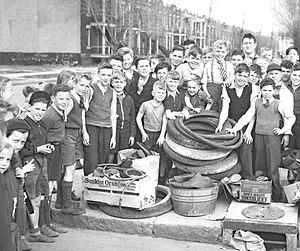
Des jeunes du quartier Rosemont à Montréal récupèrent du caoutchouc pour les forces armées. Ils ont ramassé des pneus de vélos et de voitures, des chaussures et d'autres objets. storage.journaldemontreal.com journaldemontreal.com
L'histoire militaire du Canada couvre un millénaire d'actions armées sur le territoire actuel du pays et le rôle des Forces armées canadiennes dans les conflits ainsi que dans les opérations de maintien de la paix menées de par le monde. Pendant au moins dix mille ans, le territoire qui allait devenir le Canada fut le théâtre de guerres entre les tribus amérindiennes. L'arrivée des vikings à Terre-Neuve au Xᵉ siècle provoqua les premiers conflits entre Européens et autochtones. Aux XVIIᵉ et XVIIIᵉ siècles, la région fut une zone de conflits entre français et britanniques, tous deux s'étant alors alliés avec diverses tribus amérindiennes. À la suite du traité de Paris en 1763, la Grande-Bretagne sortit victorieuse du conflit si bien que les civils et militaires français encore présents, que la couronne espérait assimiler, furent déclarés « sujets britanniques ». Les troubles reprirent lorsque les colonies septentrionales choisirent de ne pas se joindre à la révolution américaine et de rester loyales à la couronne britannique.